Augsburg Town Hall

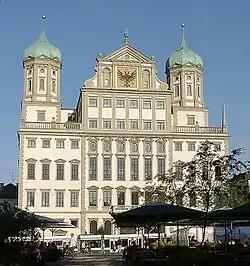

Augsburg Town Hall is the administrative centre of Augsburg, Bavaria, Germany, and one of the most significant secular buildings of the Renaissance style north of the Alps. It was designed and built by Elias Holl, Stadtbaumeister (Master Builder of the town), in 1615–1624. Due to its historic and cultural importance, it is protected by the Hague Convention for the Protection of Cultural Property in the Event of Armed Conflict.